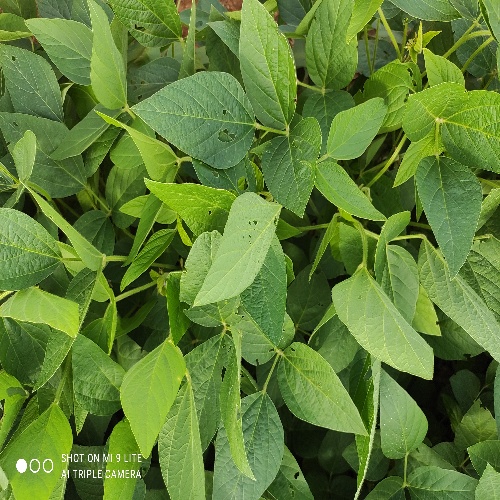
Label: Caterpillar